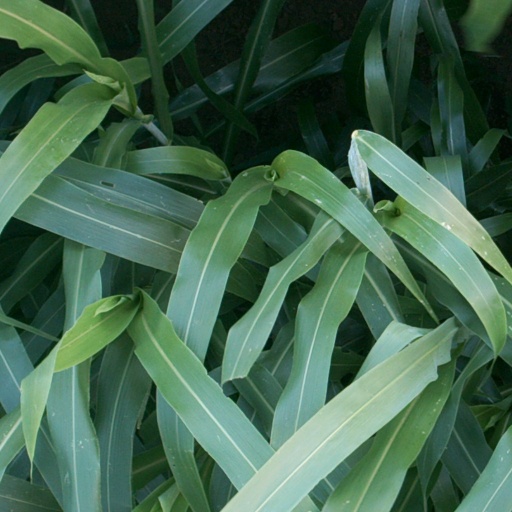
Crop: sorghum